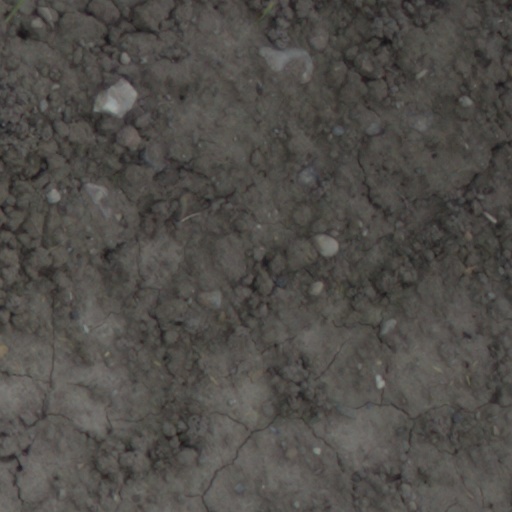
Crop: wheat